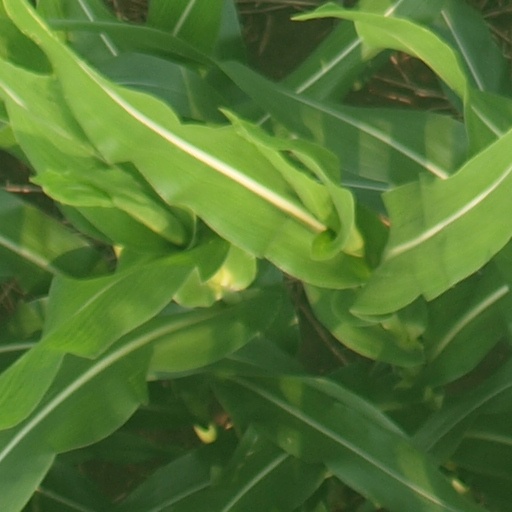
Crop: maize; corn